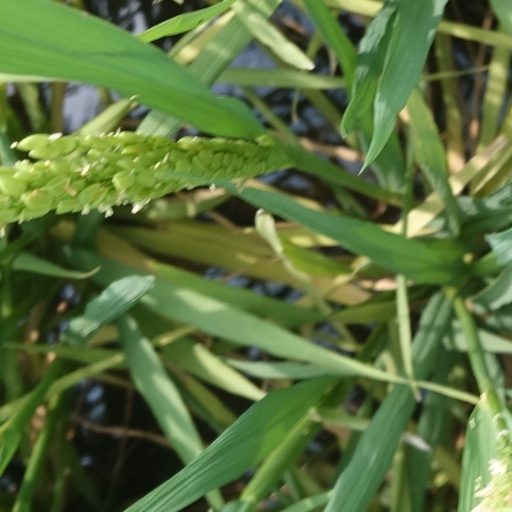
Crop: rice